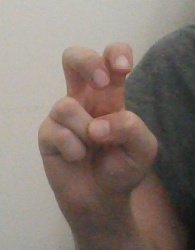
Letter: toot